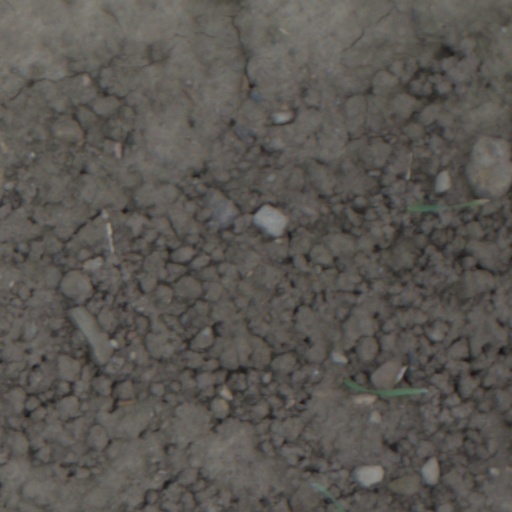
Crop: wheat